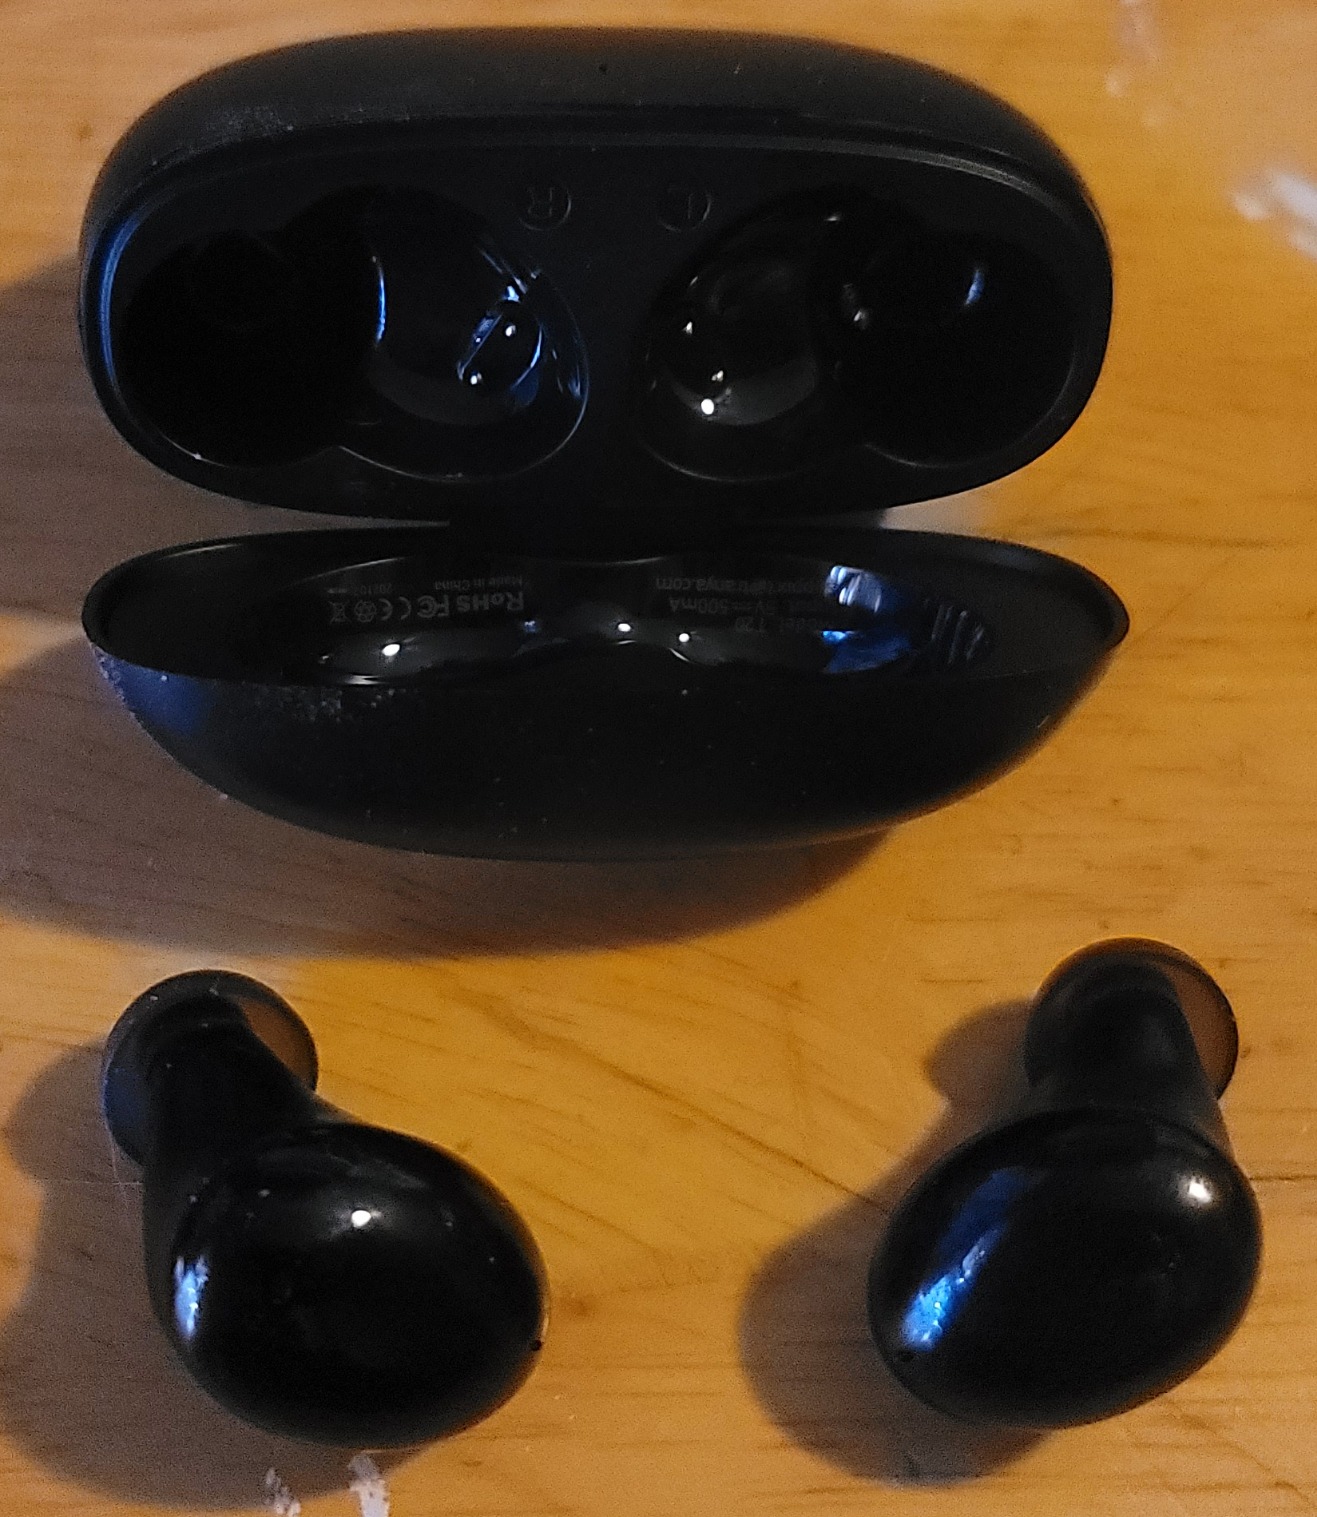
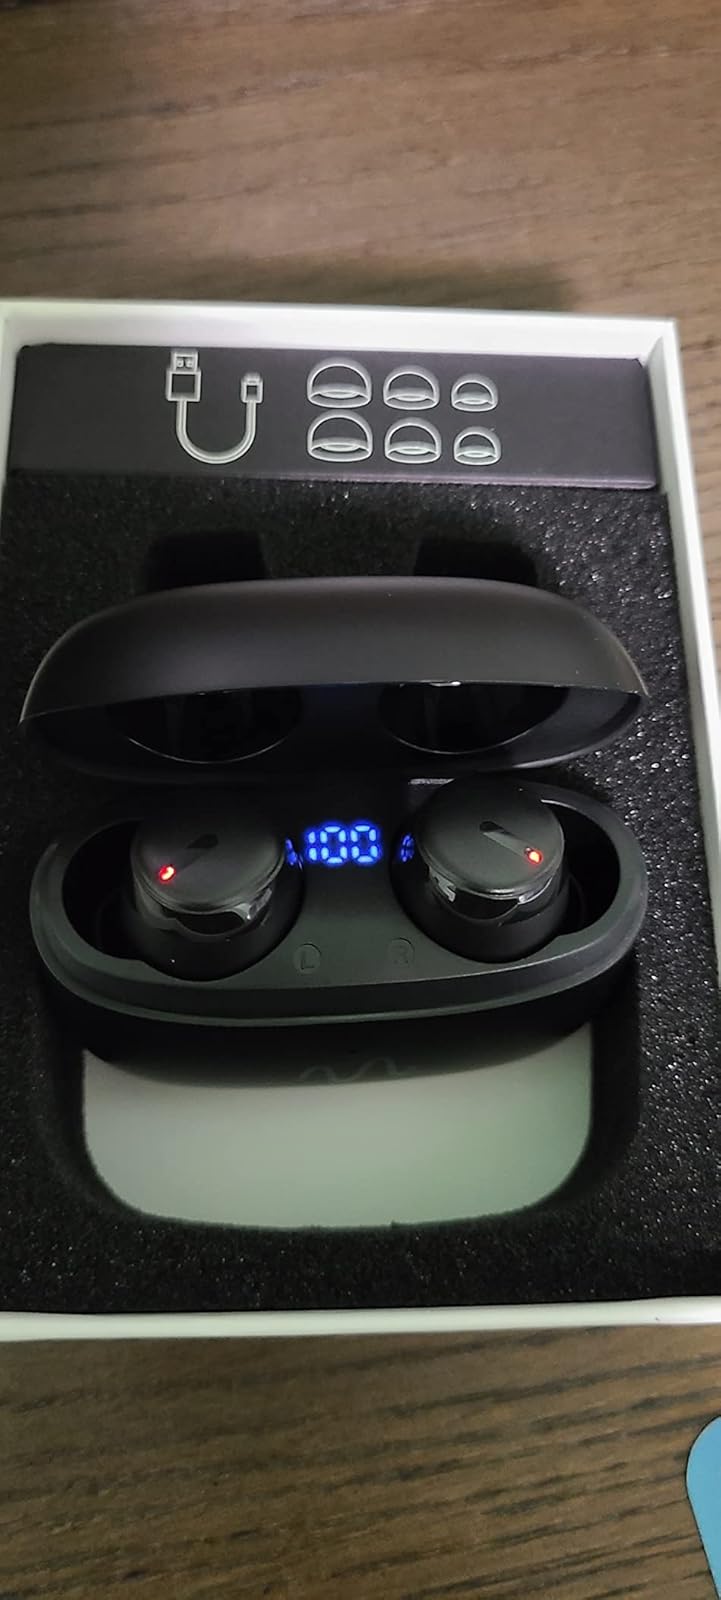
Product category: earbuds
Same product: no